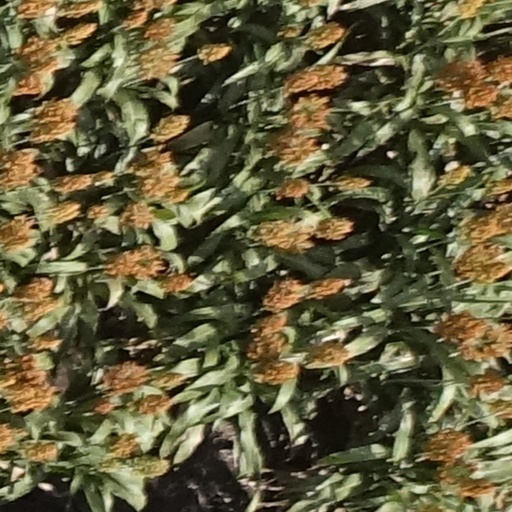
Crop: sorghum